Douglas (company)

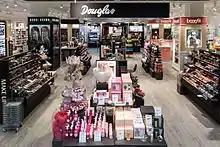
Inside of a Douglas store

During the 1980s, the Parfümerie Douglas GmbH expanded to the Netherlands, France, Italy and the United States. And, Douglas continued to expand in Germany, for example through the acquisition of "Er & Sie" perfumeries. Based on this development in the perfumery business, an organizational restructuring took place that ended in 1989 with the founding of the Douglas Holding AG to replace the Hussel Holding AG.